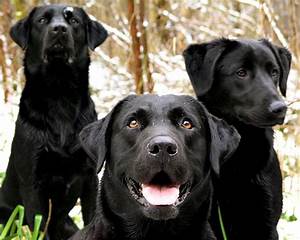
Label: dog